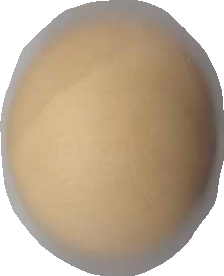
Variety: Dega